Eliphaz (Job)

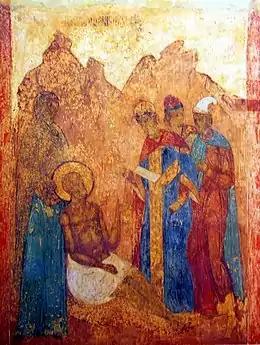
Fresco from the Cathedral of the Annunciation in Moscow depicting Job and his friends.

Eliphaz ( "’Ělīp̄āz", "El is pure gold") is called a Temanite. He is one of the friends or comforters of Job in the Book of Job in the Hebrew Bible.